Ioannina

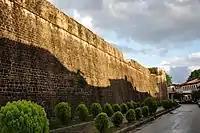
Wall of the castle

One of the most notable attractions of Ioannina is the inhabited island of Lake Pamvotis which is simply referred to as Island of Ioannina. The island is a short ferry trip from the mainland and can be reached on small motorboats running on varying frequencies depending on the season. The monastery of St Panteleimon, where Ali Pasha spent his last days waiting for a pardon from the Sultan, is now a museum housing everyday artefacts and relics of his period. There are six monasteries on the island: the monastery of St Nicholas (Ntiliou) or Strategopoulou (11th century), the Monastery of St Nicholas (Spanou) or Philanthropinon (1292), St John the Baptist (1506), Eleousis (1570), St Panteleimon (17th century), and of the Transfiguration of Christ (1851). The monasteries of Strategopoulou and Philanthropinon also functioned as colleges. Alexios Spanos, the monks Proklos and Comnenos, and the Apsarades brothers Theophanis and Nektarios are among those that taught there. The school continued its activities until 1758, when it was superseded by the newer collegial institutions within the city. The island's winding streets are also home to many gift-shops, tavernas, churches and bakeries.